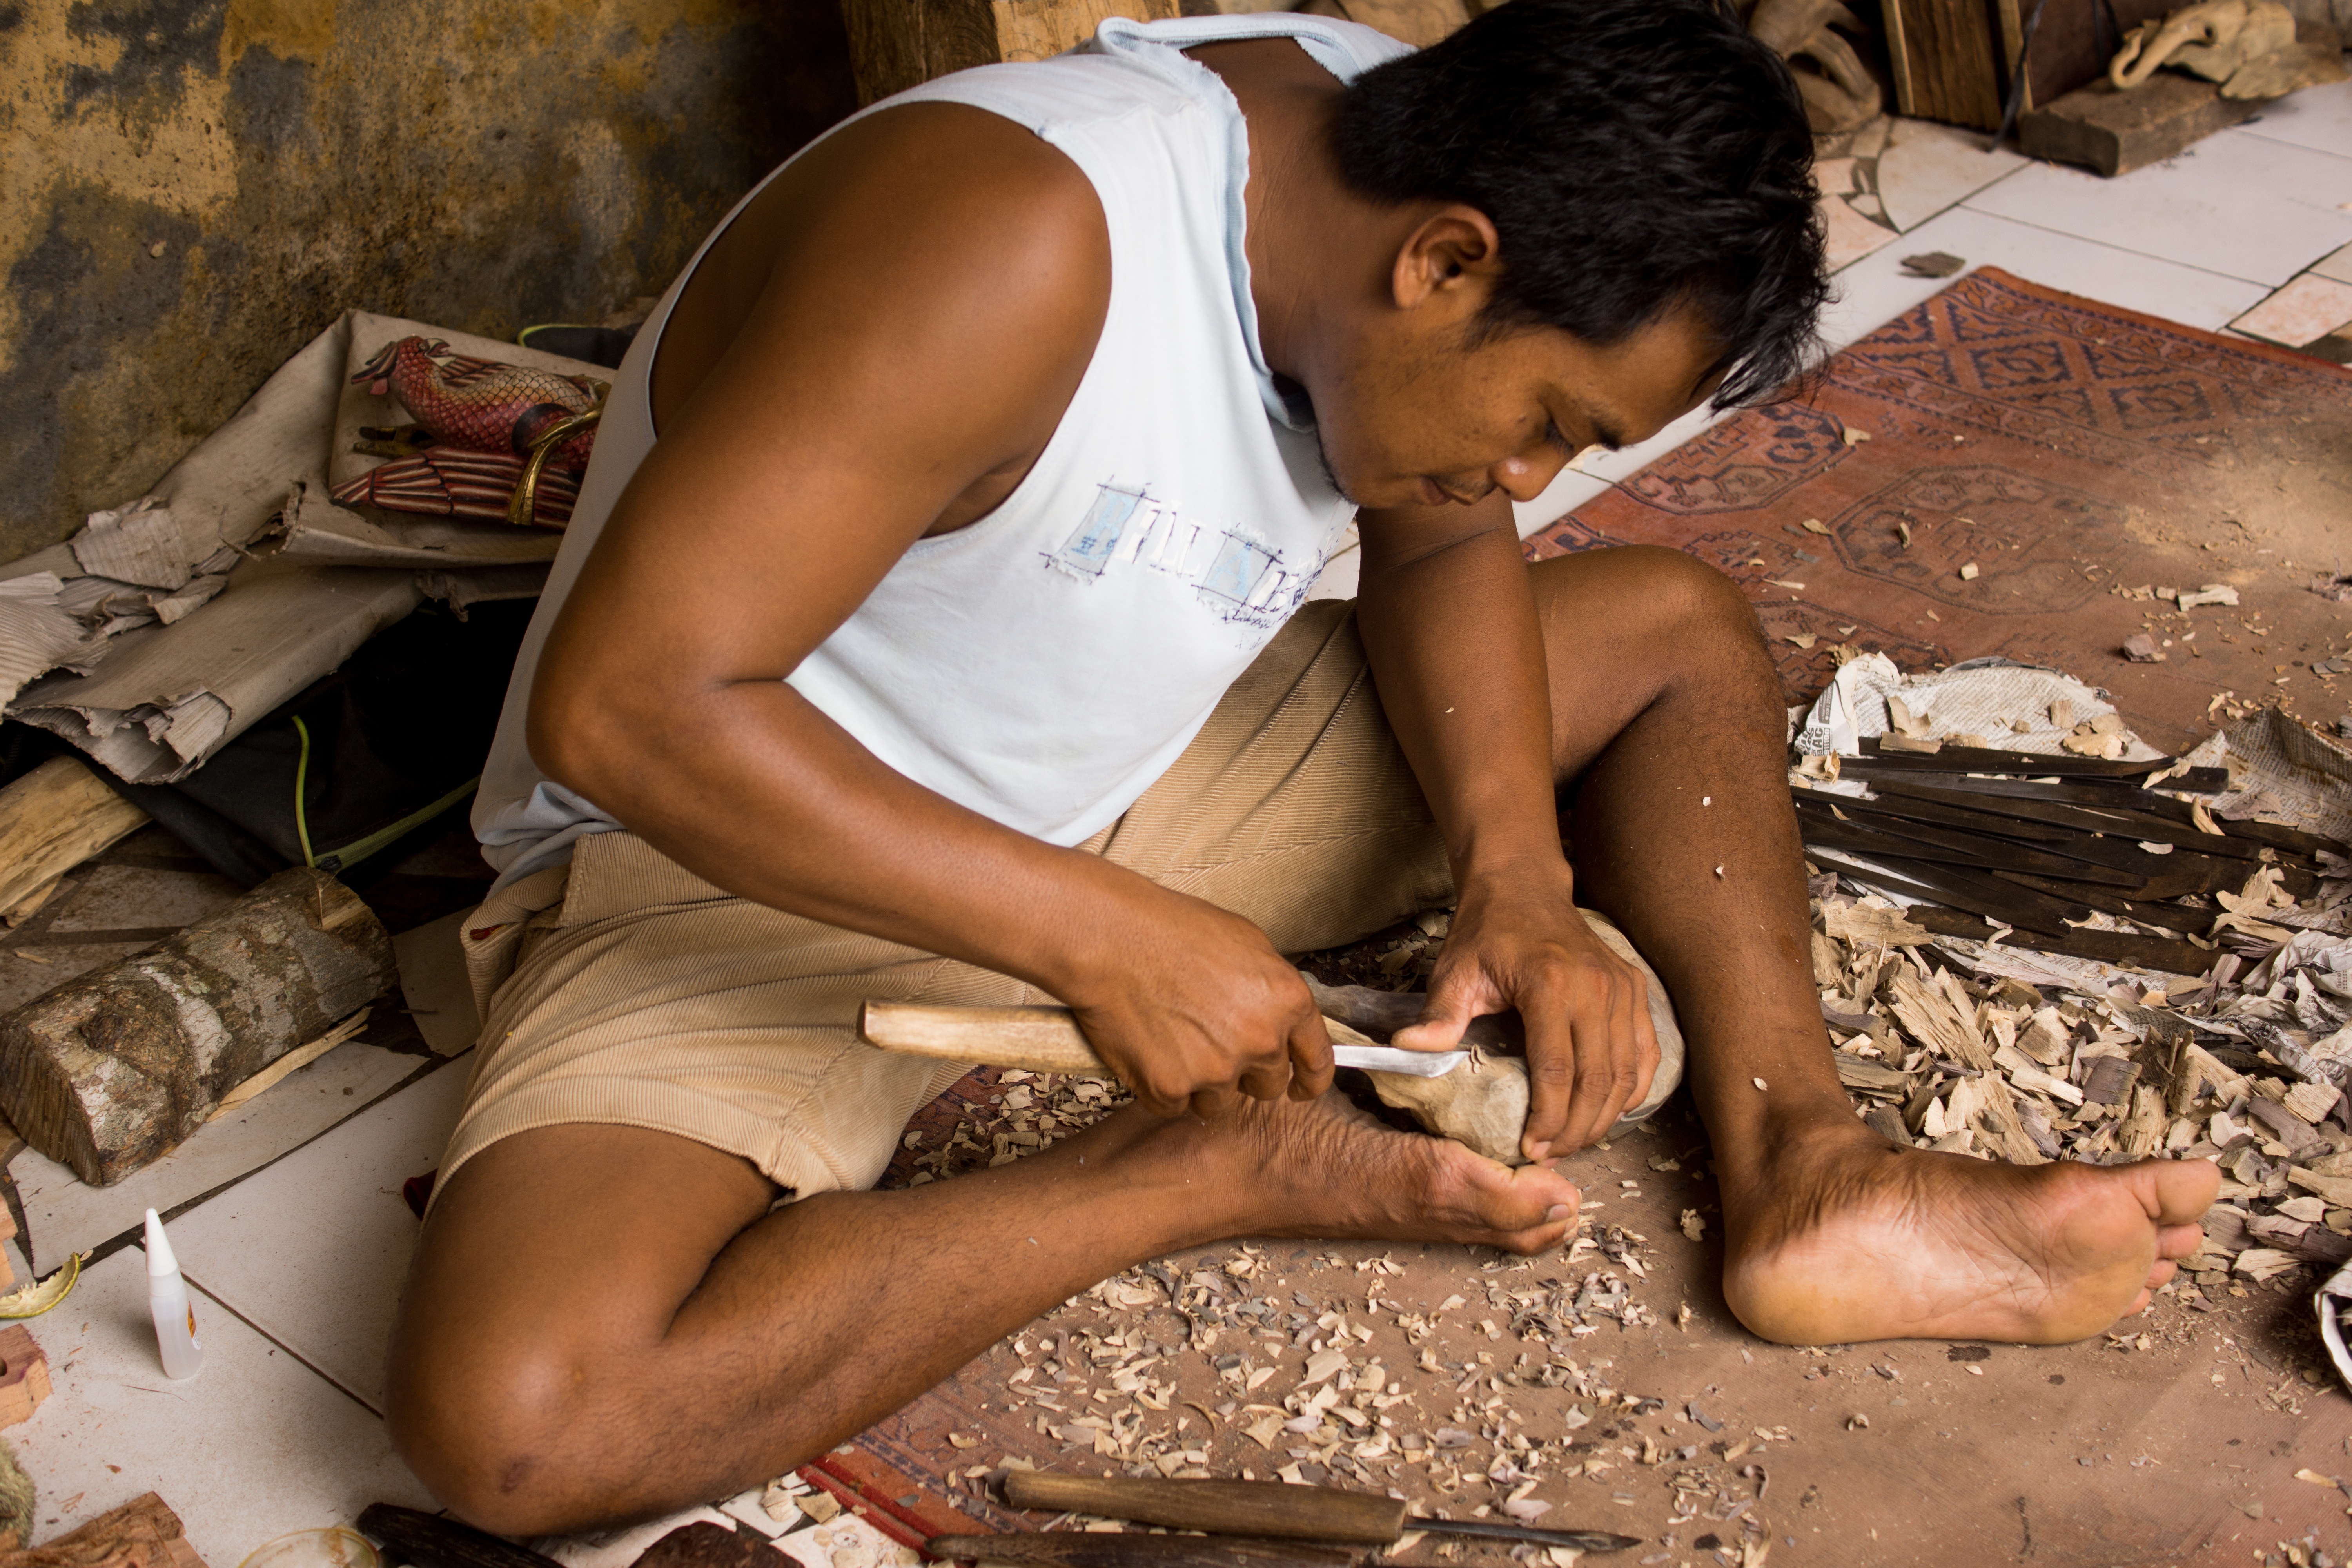
person, people, girl, leg, model, human body, interaction, photo shoot